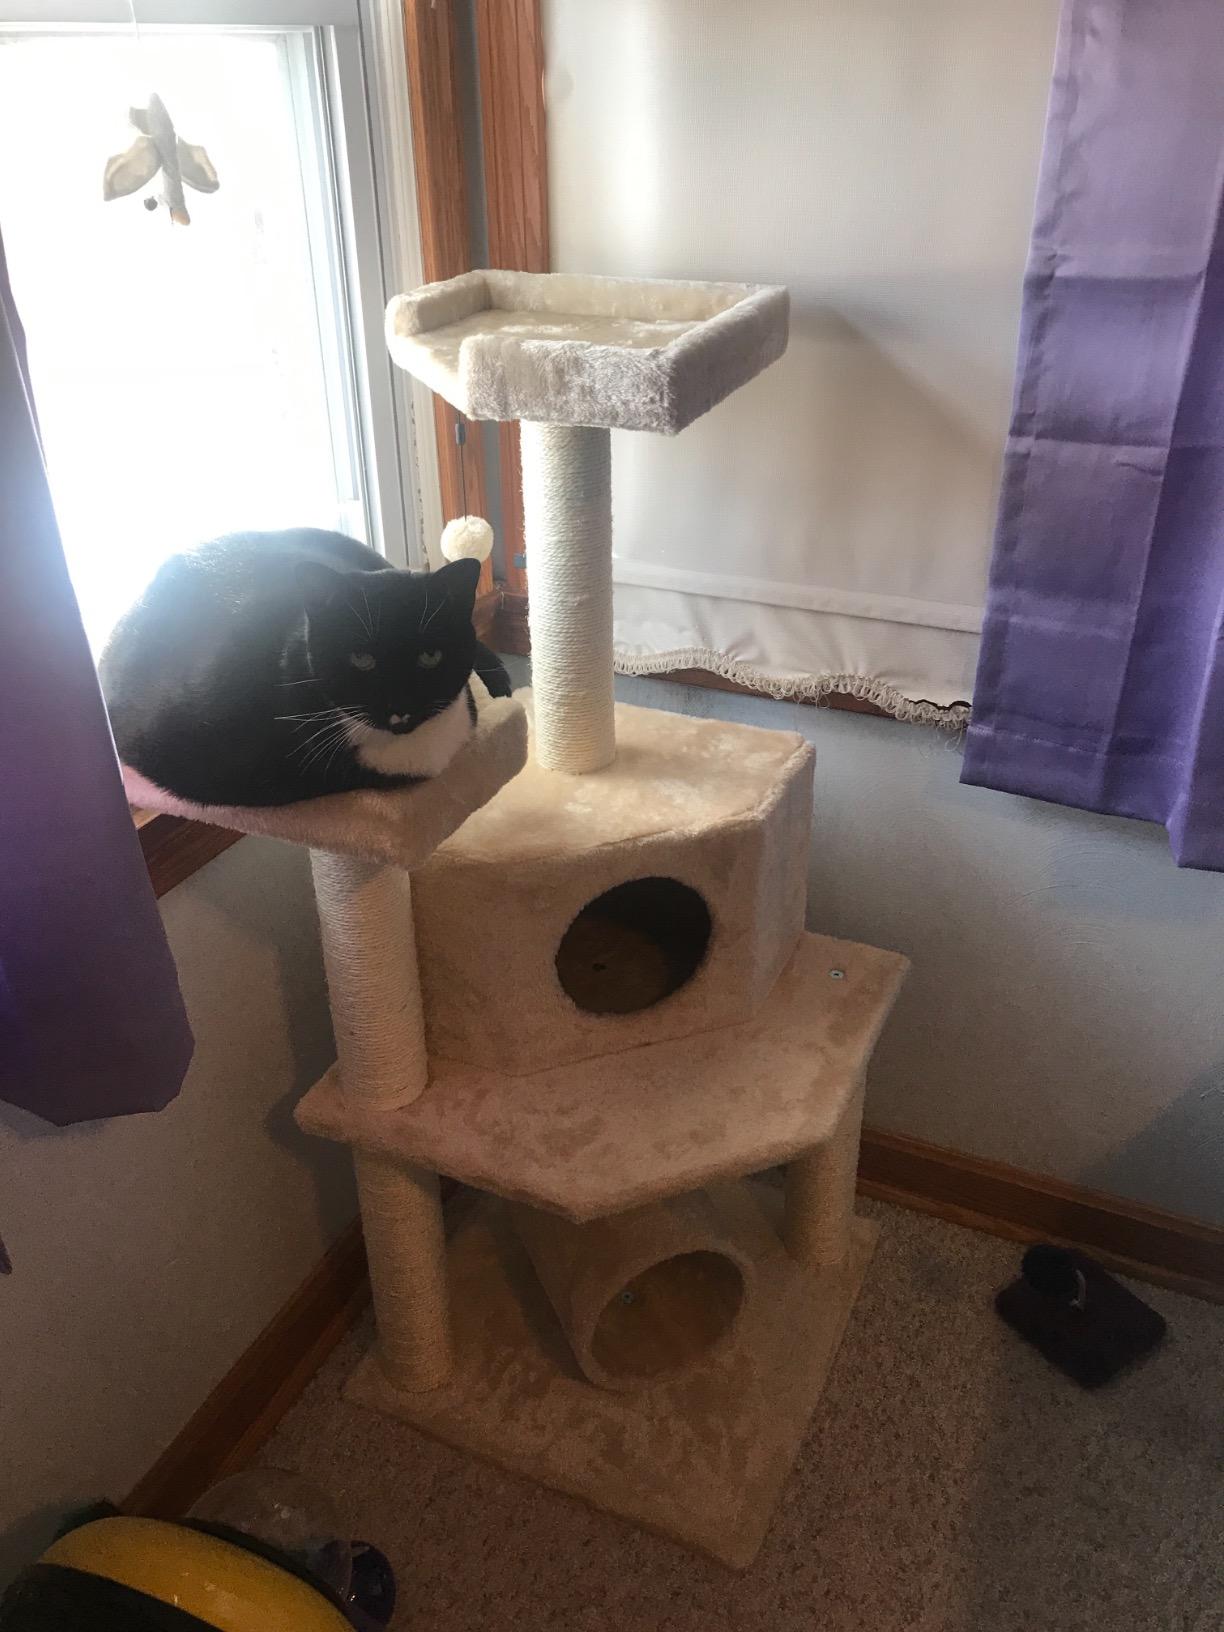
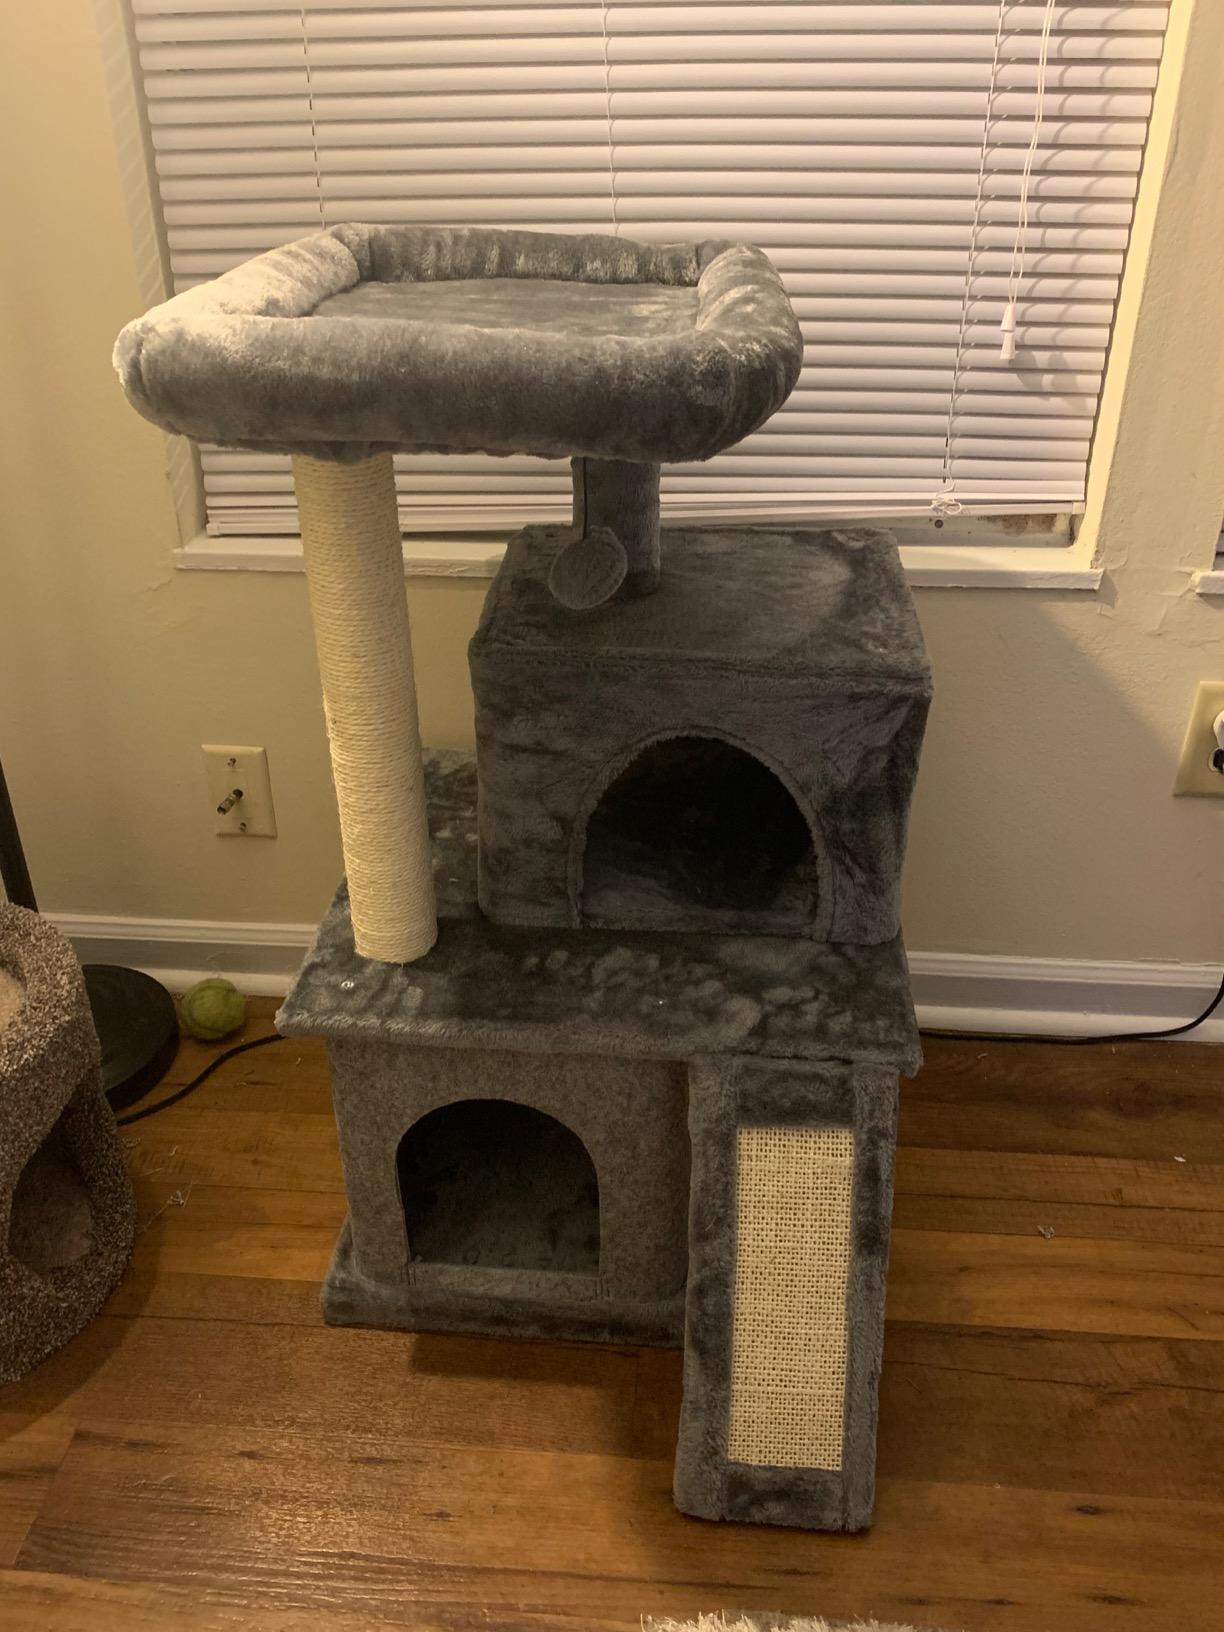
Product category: items_cat tree
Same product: no